Answer in natural language. Considering the relative positions, is blue modern tv stand (marked C) above or below Window (marked B)? Choose between the following options: above or below
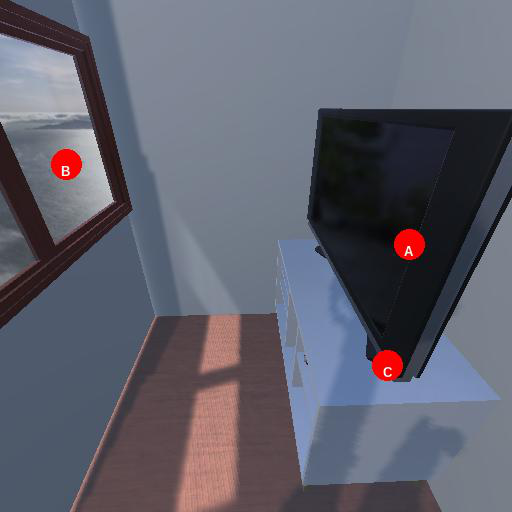
<answer>above</answer>